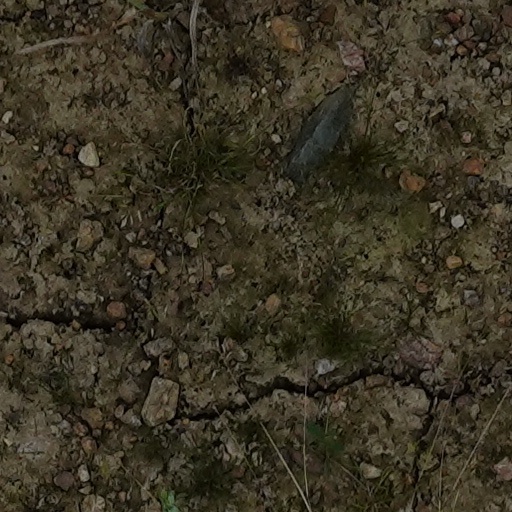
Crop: wheat